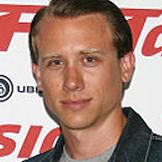
Age: 29